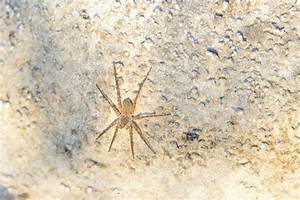
Label: ragno